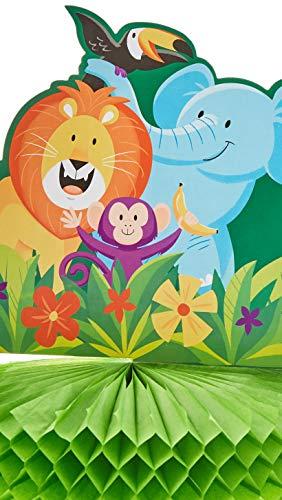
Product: Jungle Safari Centerpiece, 1 ct
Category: Toys & Games | Party Supplies | Centerpieces
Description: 1 Jungle Safari Centerpiece.
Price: $5.50
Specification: ProductDimensions:9x9x12inches|ItemWeight:3.2ounces|ShippingWeight:3.2ounces(Viewshippingratesandpolicies)|ASIN:B07PNK9951|Itemmodelnumber:340061|Manufacturerrecommendedage:3months-8years